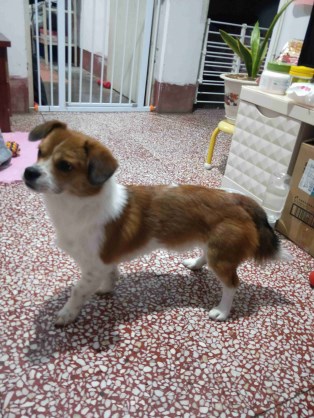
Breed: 3336-n000121-chinese_rural_dog